KOAT-TV

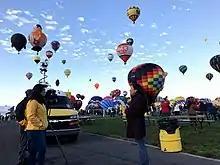
Refer to caption

After back-and-forth competition between KOB-TV and KOAT-TV in the late 1960s and early 1970s, 1976 proved to be a watershed year for the station's news ratings. That year, KOAT took a definitive lead as having the most-watched newscasts in the region, having erased a 14-point rating lead that KOB-TV had held in 1971. The station boasted high stability in news anchor talent during this time, with news anchor Dick Knipfing—who had been with KOAT since 1964—and weather forecaster Howard Morgan, who worked at the station from 1971 to 1999. In 1979, KOB-TV lured away Knipfing, leading to a lawsuit seeking to get him out of a non-compete clause in his contract with KOAT. KOAT then moved to fire Knipfing, who contended the non-compete clause expired with his contract on July 31, 1979, instead of remaining in effect for one year. Knipfing won the case and started on time at KOB. KOAT managed to remain in first place despite losing its star anchorman, though the gap was narrowed between the top two stations. The move never had the intended goal of displacing KOAT from its number-one position, and KOB ousted Knipfing in 1986; in an interview with "The Albuquerque Tribune", Knipfing cited the talent stability and quality at KOAT for keeping that station in the lead. Knipfing then joined KGGM-TV's news team in 1987 before returning to KOAT two years later.